Artificial fly

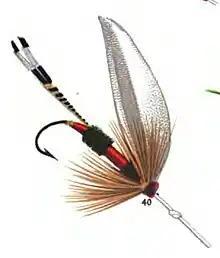
Orvis Royal Coachman

There is no convention or consistency in the naming of artificial flies. Long-standing popular patterns have names that have persisted over time. However, fly designers and amateur or professional fly tyers are free to create any fly they choose and to give it any name they want. Angling writers, the popular angling press, and professional fly tackle dealers have always introduced new patterns with new names. The only naming convention is that there is no convention. Flies have been named to honor or celebrate fellow anglers: Royal Wulff, Jock Scott, Quill Gordon, Adams; named to describe their color and composition: Ginger Quill, Gold-ribbed Hare's Ear, Partridge and Orange; named to reflect some regional origin: Bow River Bugger, Tellico nymph, San Juan worm; named to reflect the prey they represent: Golden stone, Blue-wing Olive, Pale Morning Dun, Elk Hair Caddis, White swimming shrimp; named to reflect nothing in particular: Woolly Bugger, Crazy Charlie, Club Sandwich; and, more often than not, named to evoke the designer: Copper John nymph (John Barr), Clouser Deep Minnow (Bob Clouser), Brooks' Montana stone (Charles Brooks), Parks' Salmonfly (Merton Parks), Carey Special (Colonel Carey), Dahlberg Diver (Larry Dahlberg) or Dave's Hopper (Dave Whitlock).